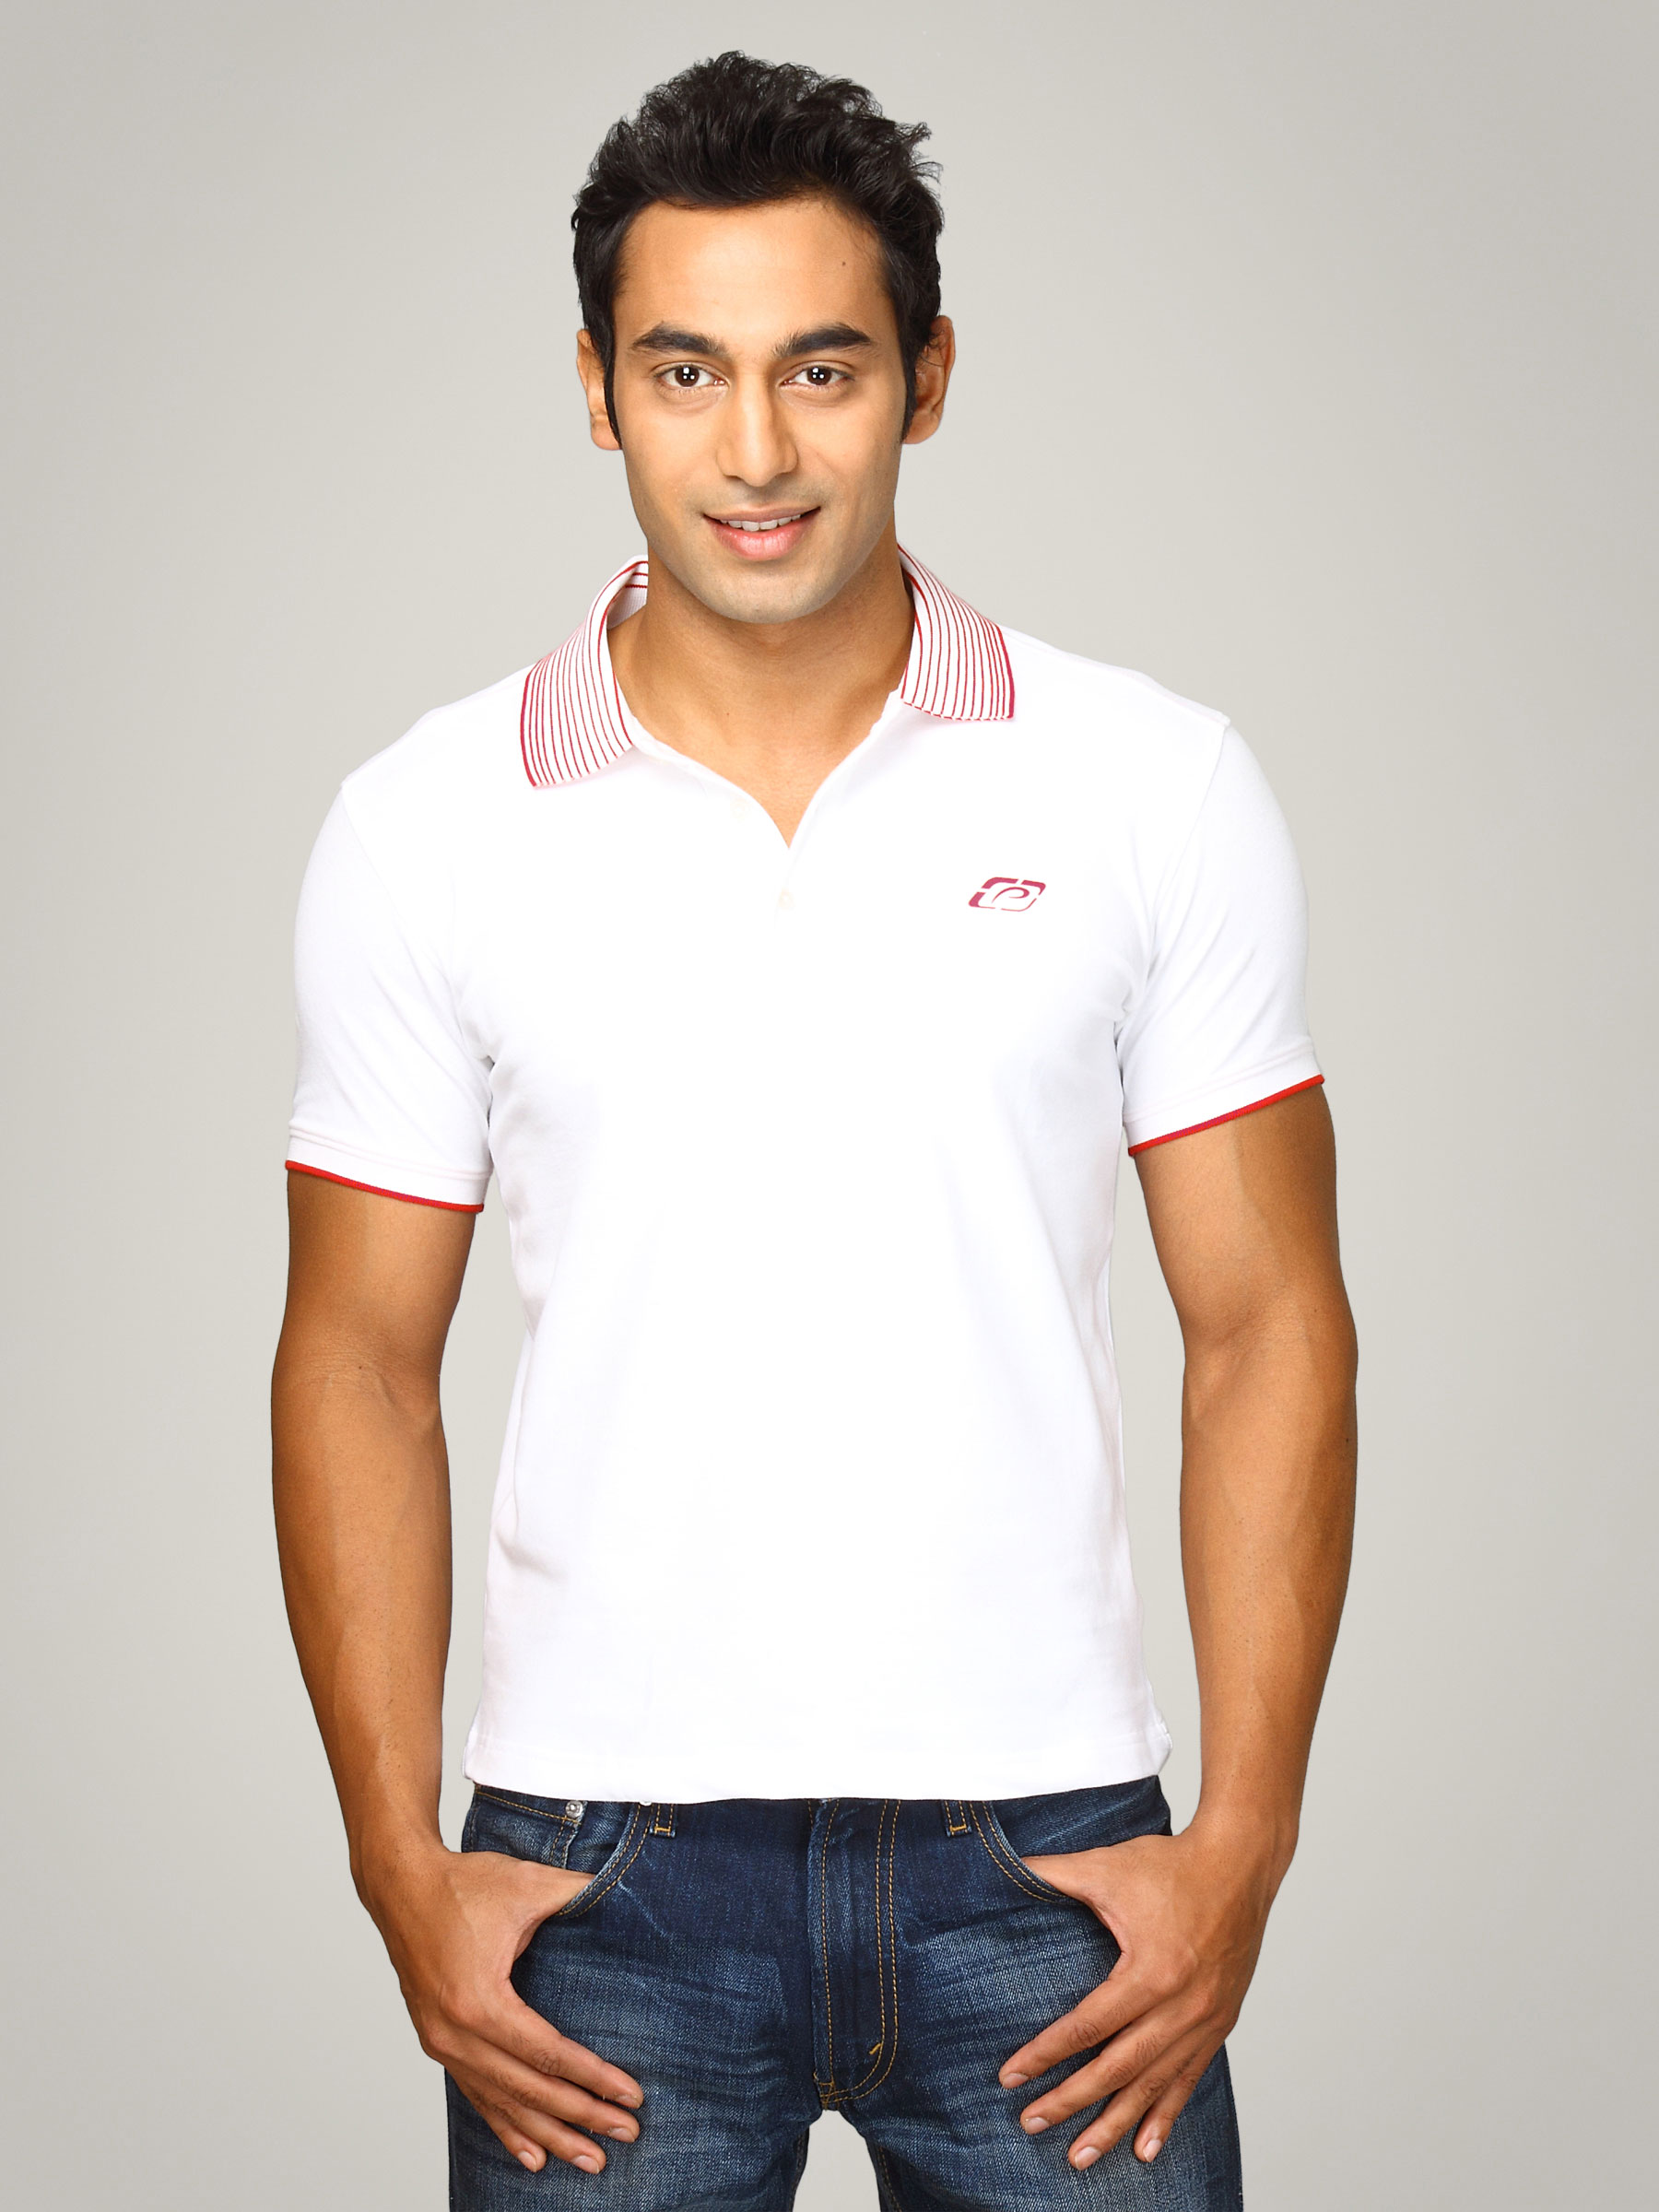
Proline Men White Polo T-shirt
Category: Apparel / Topwear / Tshirts
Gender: Men
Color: White
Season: Summer 2011
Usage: Casual